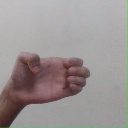
अक्षर: ख